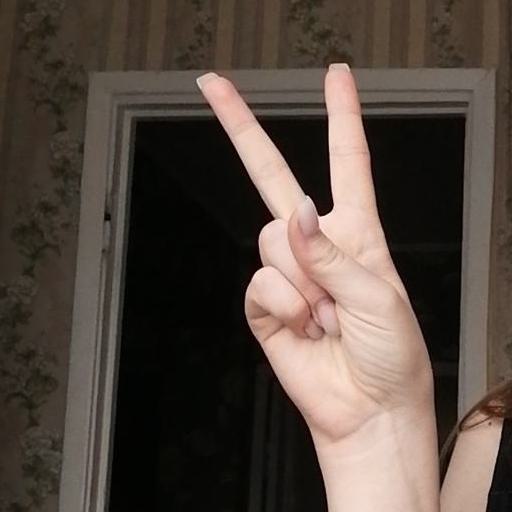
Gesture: peace